List of Brazilian singers and bands of Christian music

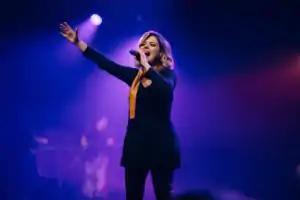

This is a list of notable Christian singers, who were either citizens or residents of Brazil, or published the bulk of their work while living there.